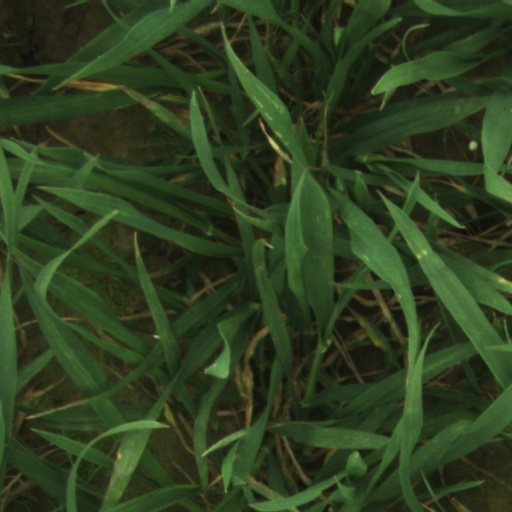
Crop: wheat